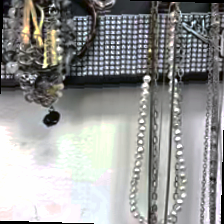
Label: has bracelet mod